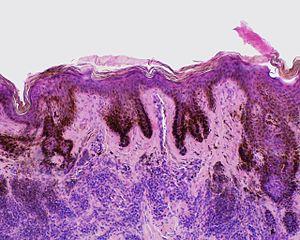
Le lentigo est une macule hyperpigmentée, plane ou légèrement surélevée qui peut siéger n'importe où sur la peau exposée au soleil et plus rarement ailleurs, voire sur les ongles ou les muqueuses, avec cependant une préférence pour les zones photo-exposées.